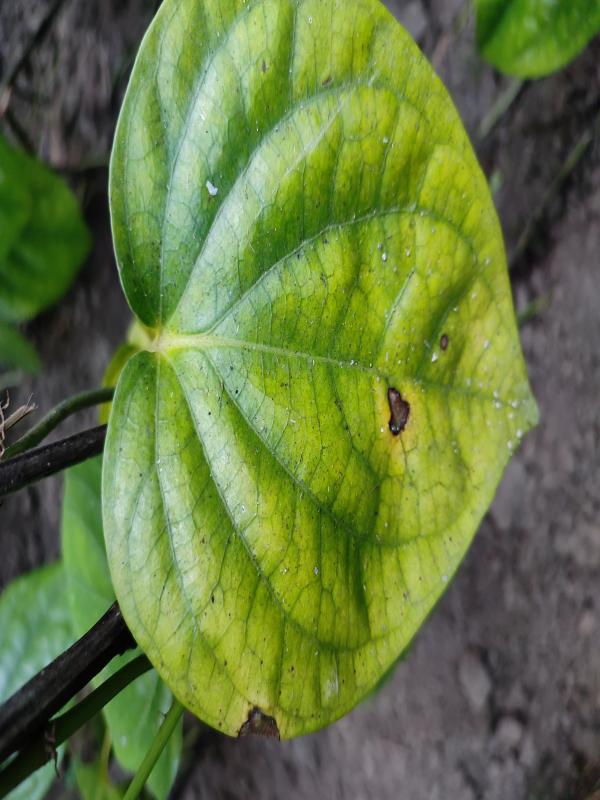
Label: Bacterial_Leaf_Disease